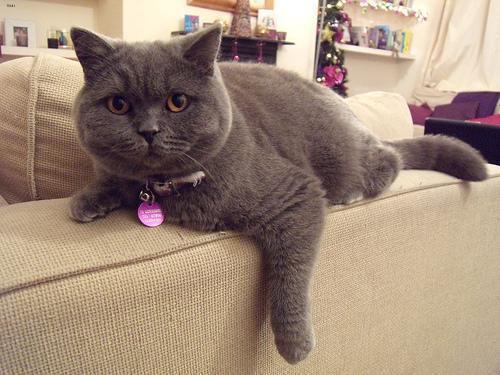
British Shorthair